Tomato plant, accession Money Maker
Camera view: horizontal (90 deg, fisheye); turntable rotation: 180 degrees
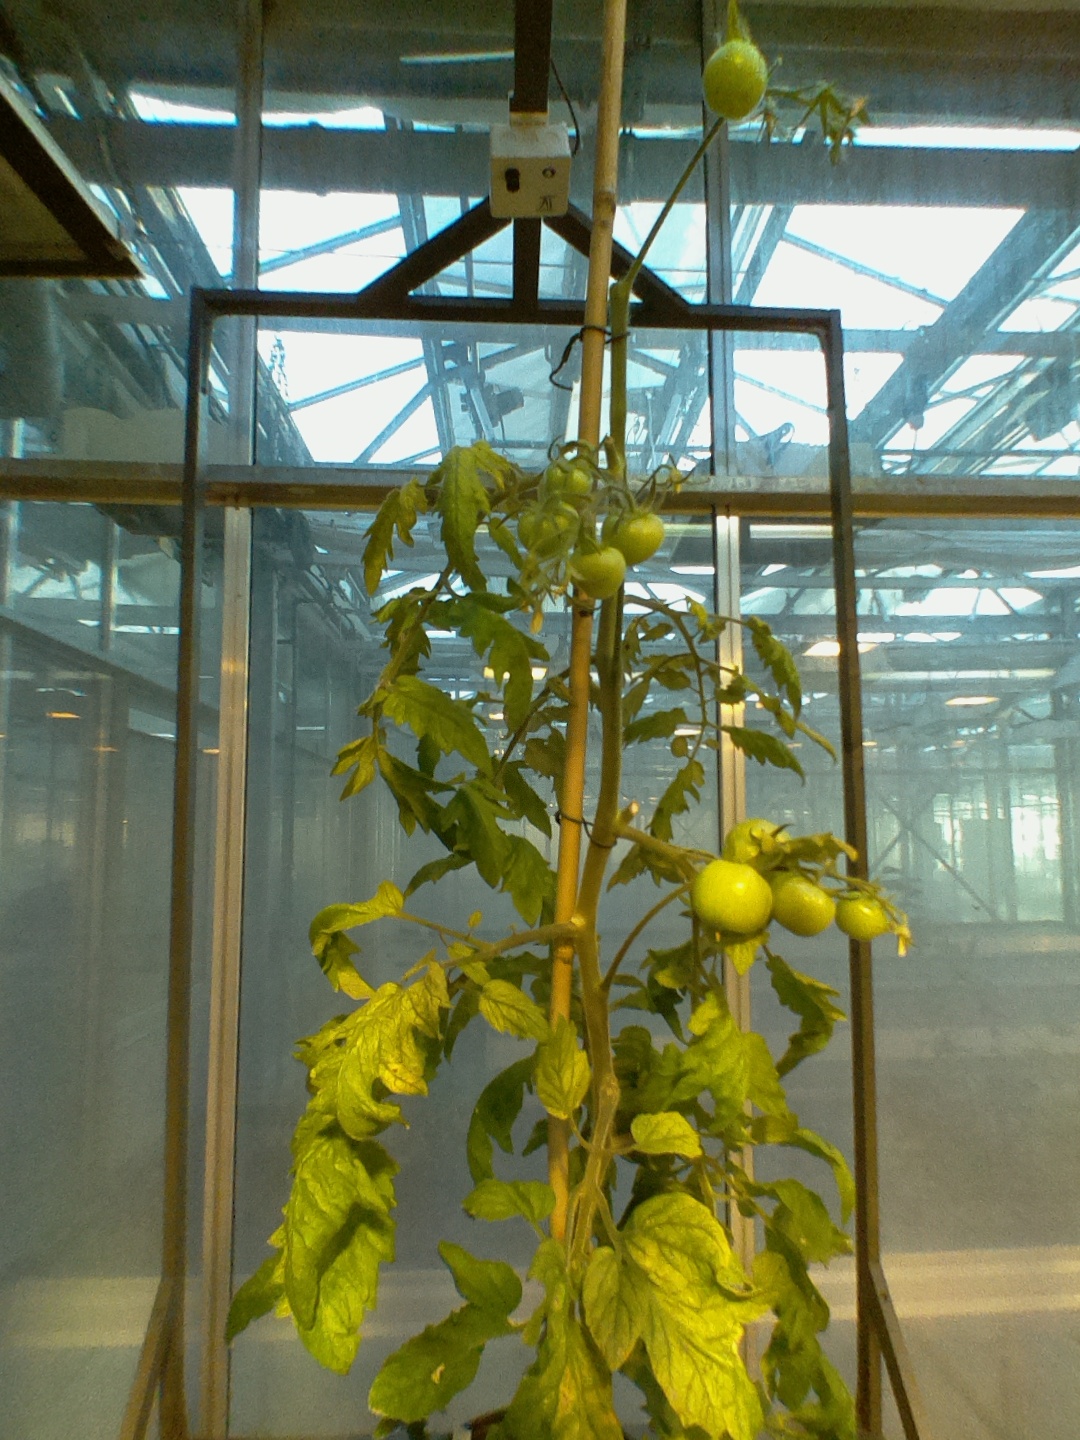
BBCH growth stage 79: 90% -100% of final fruit size